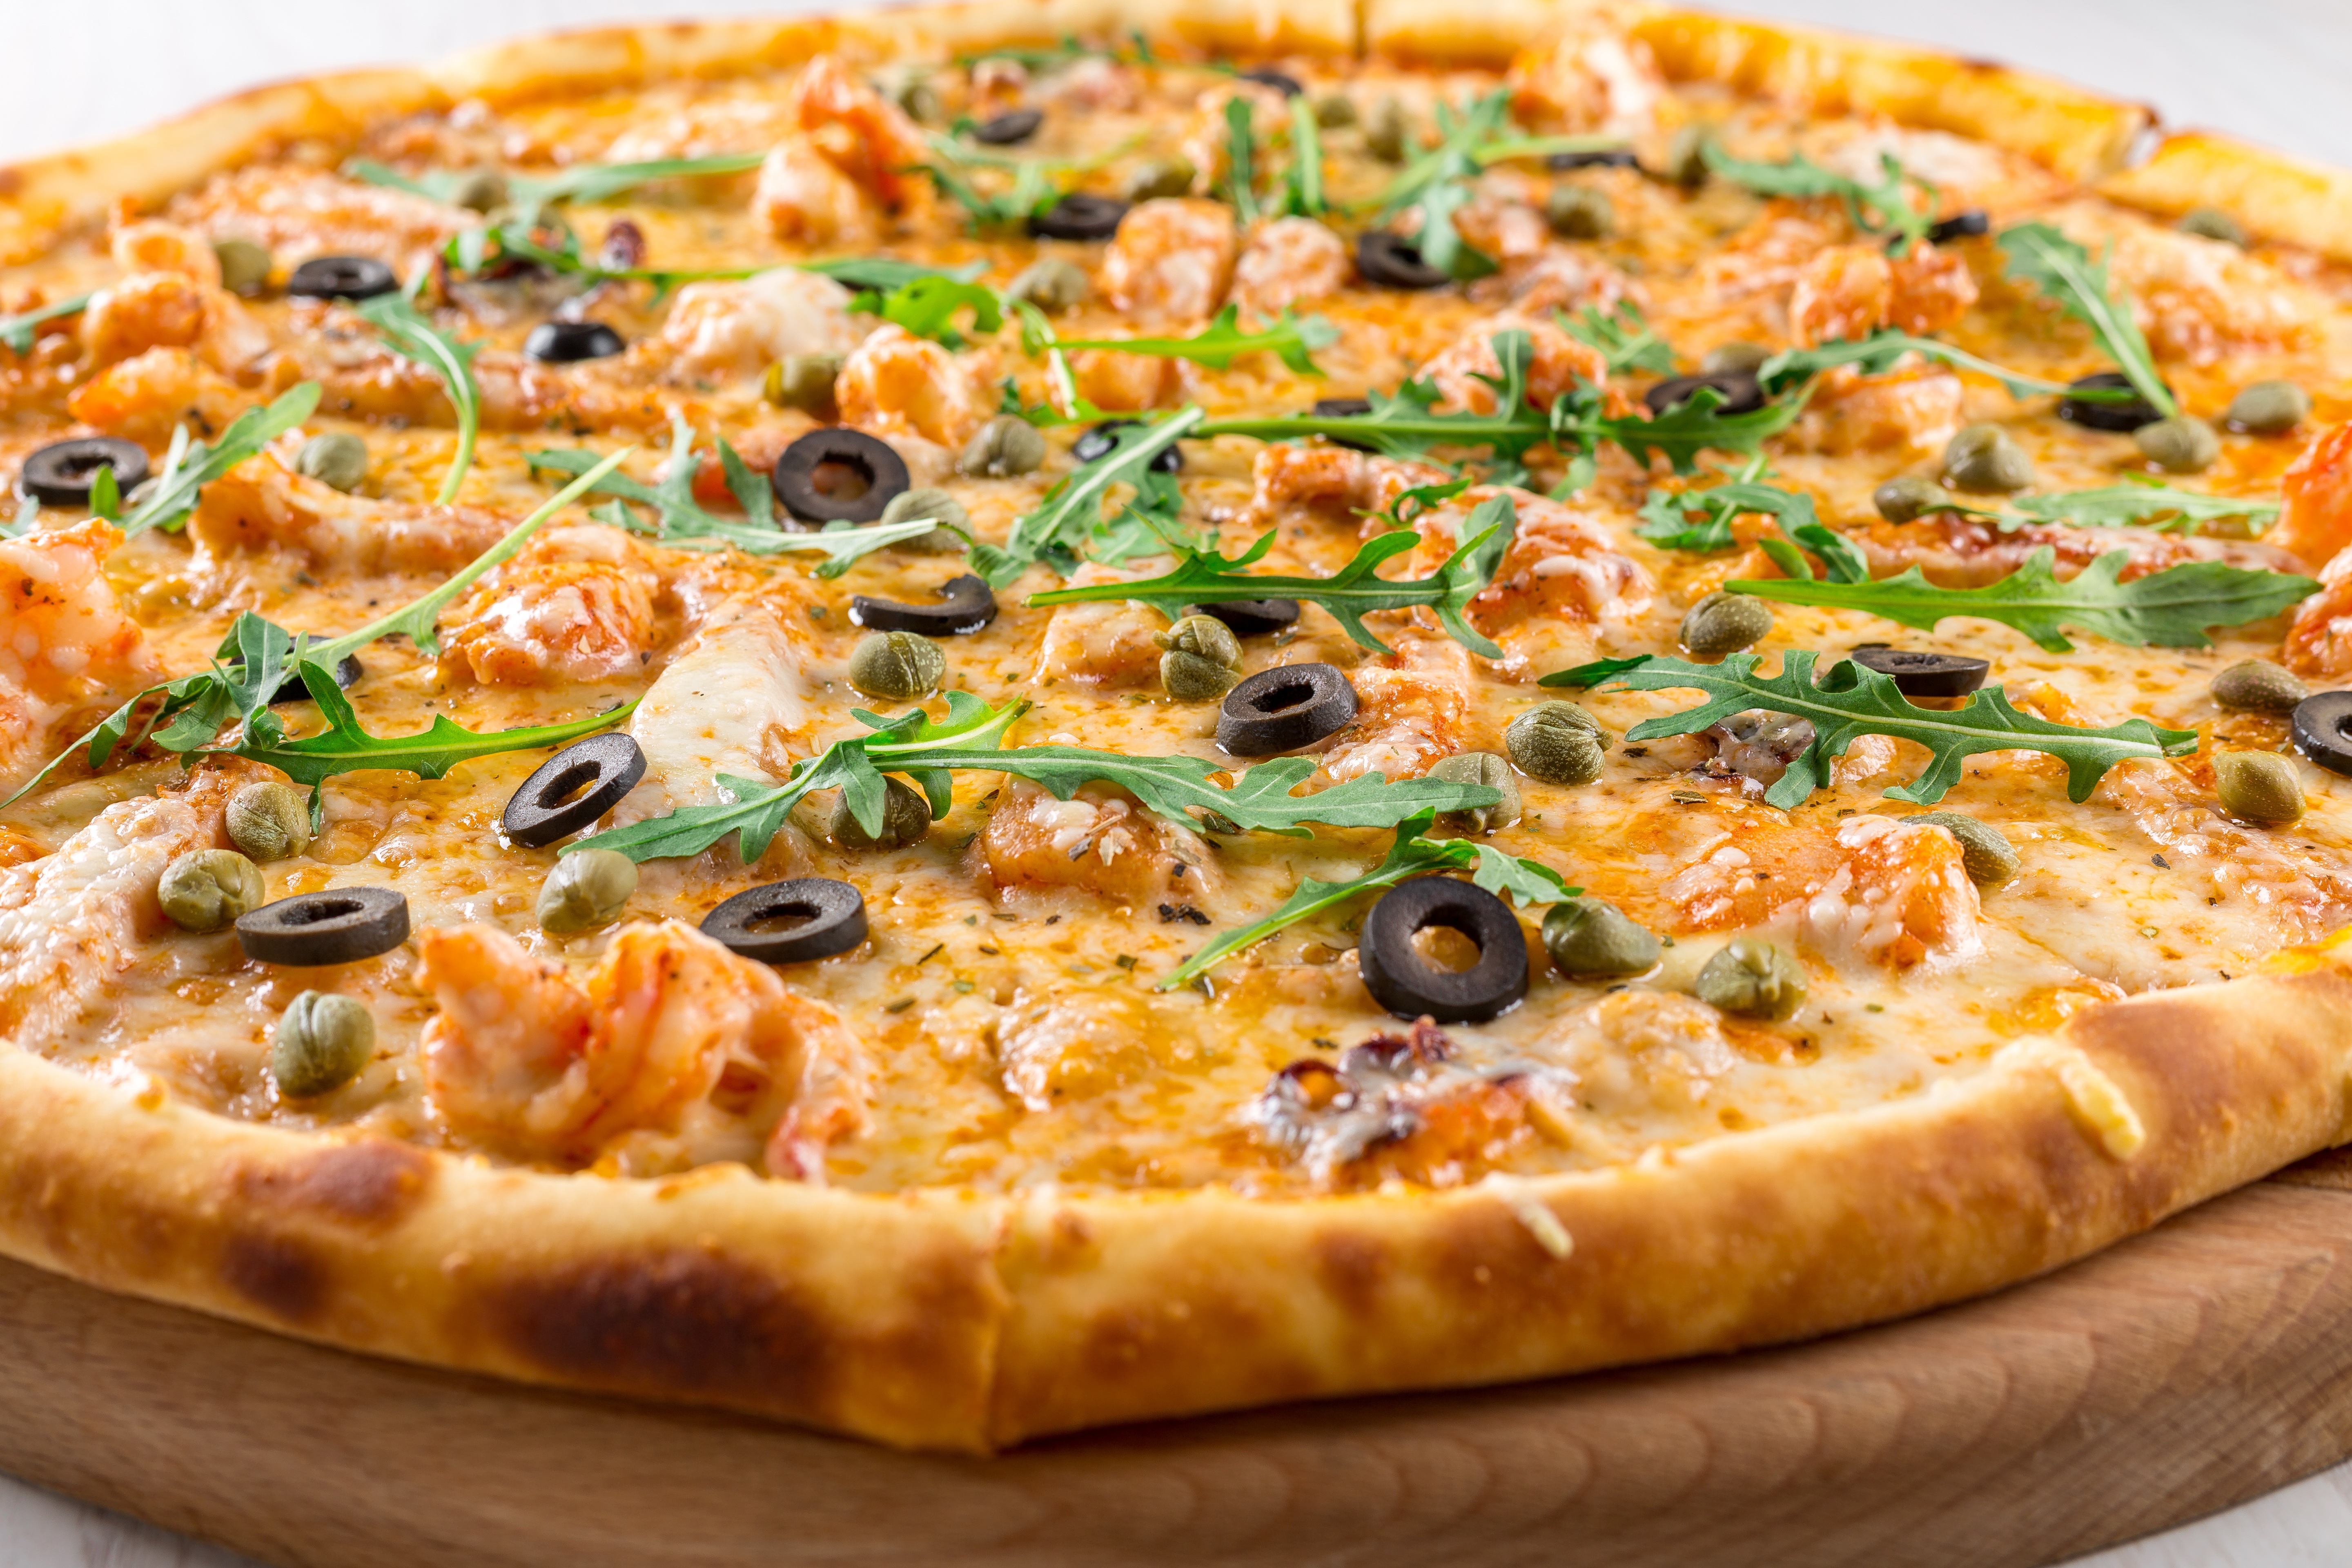
cafe, restaurant, dish, food, cooking, produce, menu, closeup, baking, dessert, fast food, lunch, cuisine, pizza, nutrition, tasty, snacks, quiche, gastronomy, u, pizzeria, baked goods, appetizing, italian food, tarte flamb e, business lunch, pizza cheese, european food, sicilian pizza, zwiebelkuchen